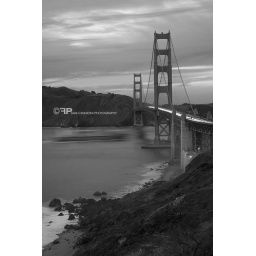
Cargo ship passing under the golden gate bridge.Canon 40DTamron 17-50 f/2.8 at 50mm5 second exposure at f/18.9 solid ND filter